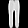
Label: Trouser